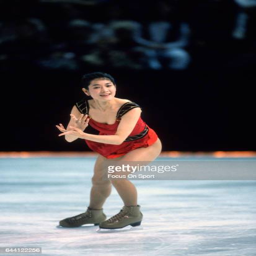
olympic athlete competes in a figure skating competition